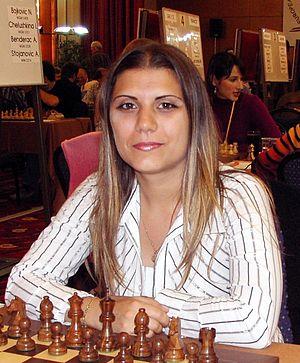
Nelly Aginian, en arménien : Նելլի Աղինյան, née le 4 août 1981 à Erevan, est une joueuse d'échecs arménienne. Elle a le titre de maître international féminin depuis 2001 et le titre de grand maître international féminin depuis 2005.